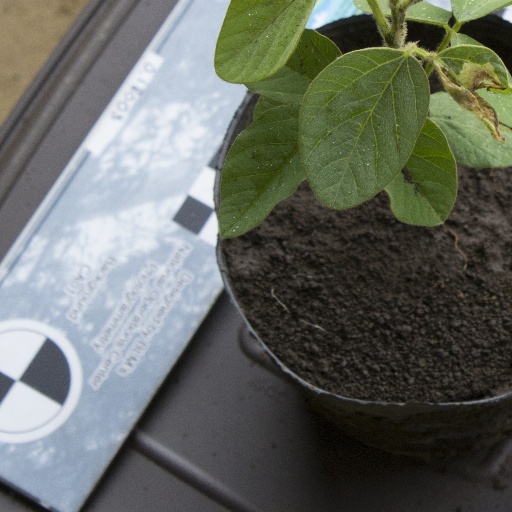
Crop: soybean